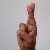
The image shows a hand gesture representing the letter 'R' in Indian Sign Language.